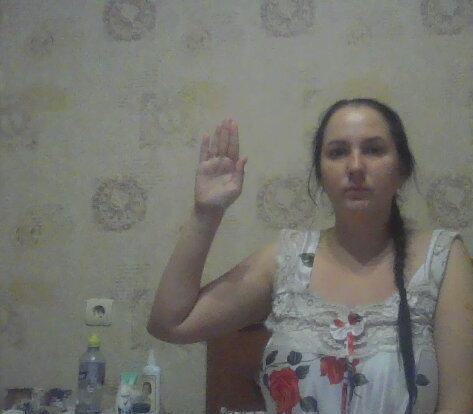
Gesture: stop